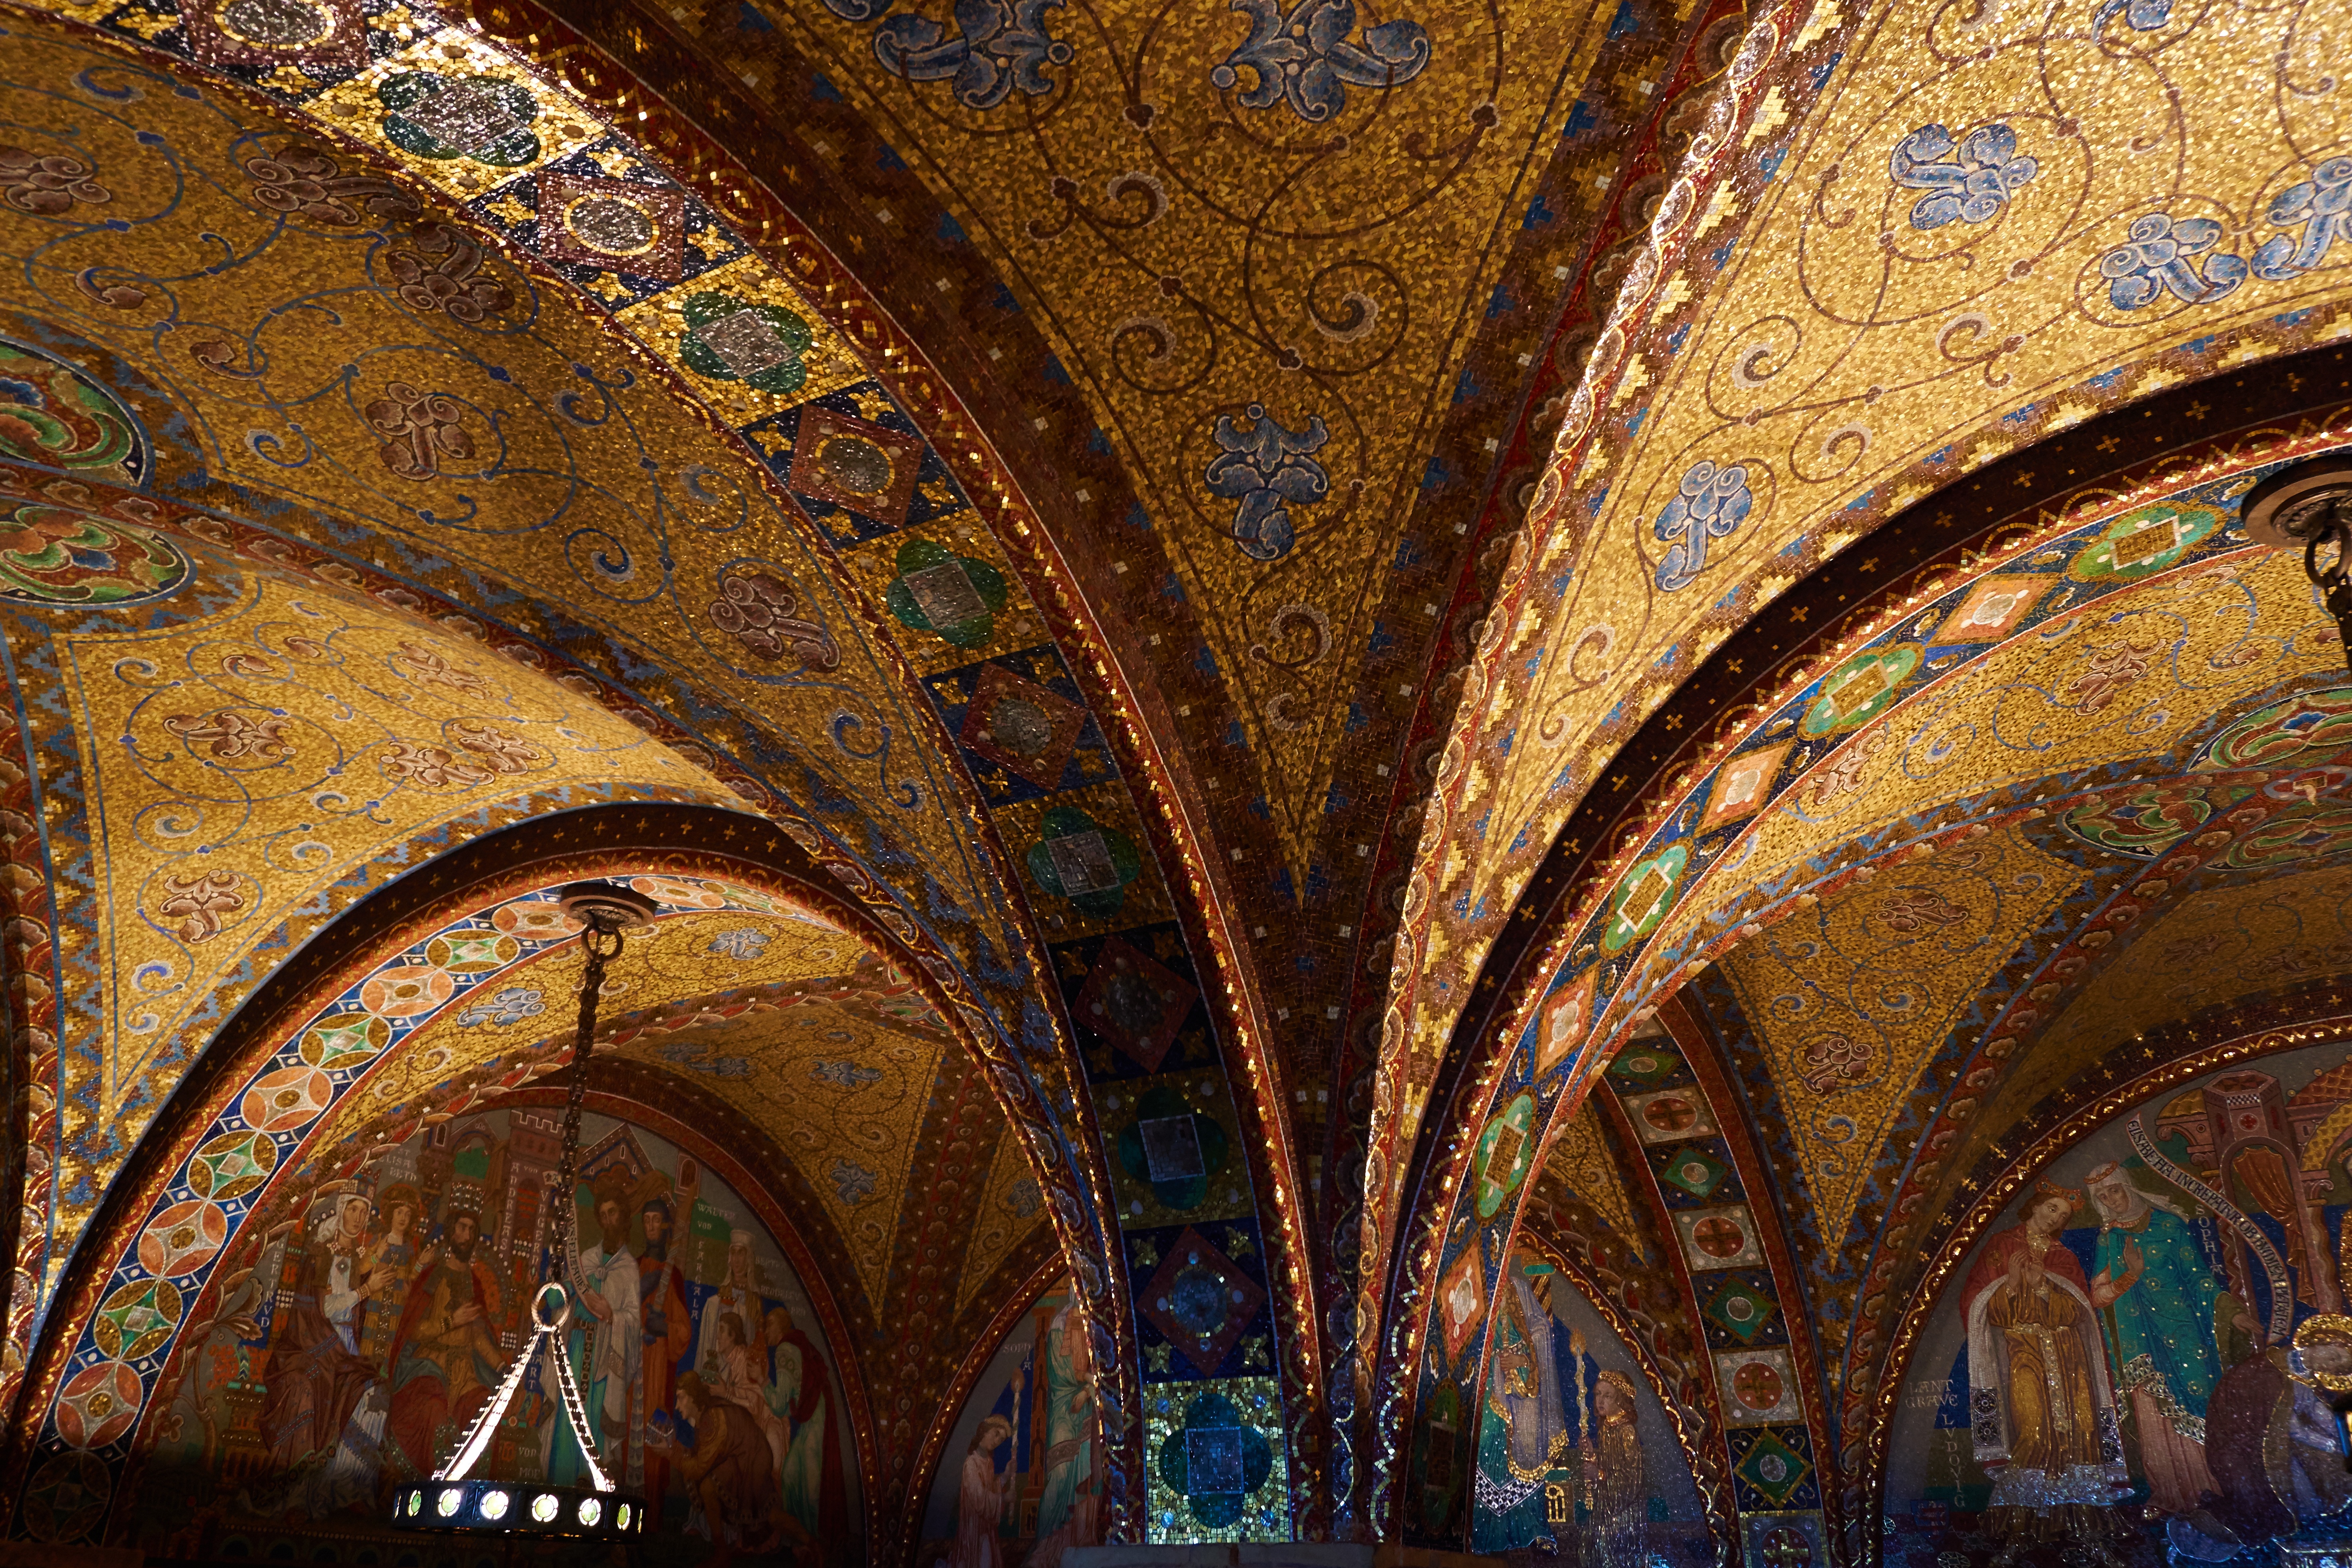
architecture, building, arch, fireplace, cathedral, place of worship, artwork, monastery, symmetry, mosaic, vault, basilica, gothic architecture, wartburg castle, ancient history, byzantine architecture